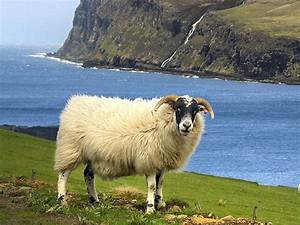
Label: pecora